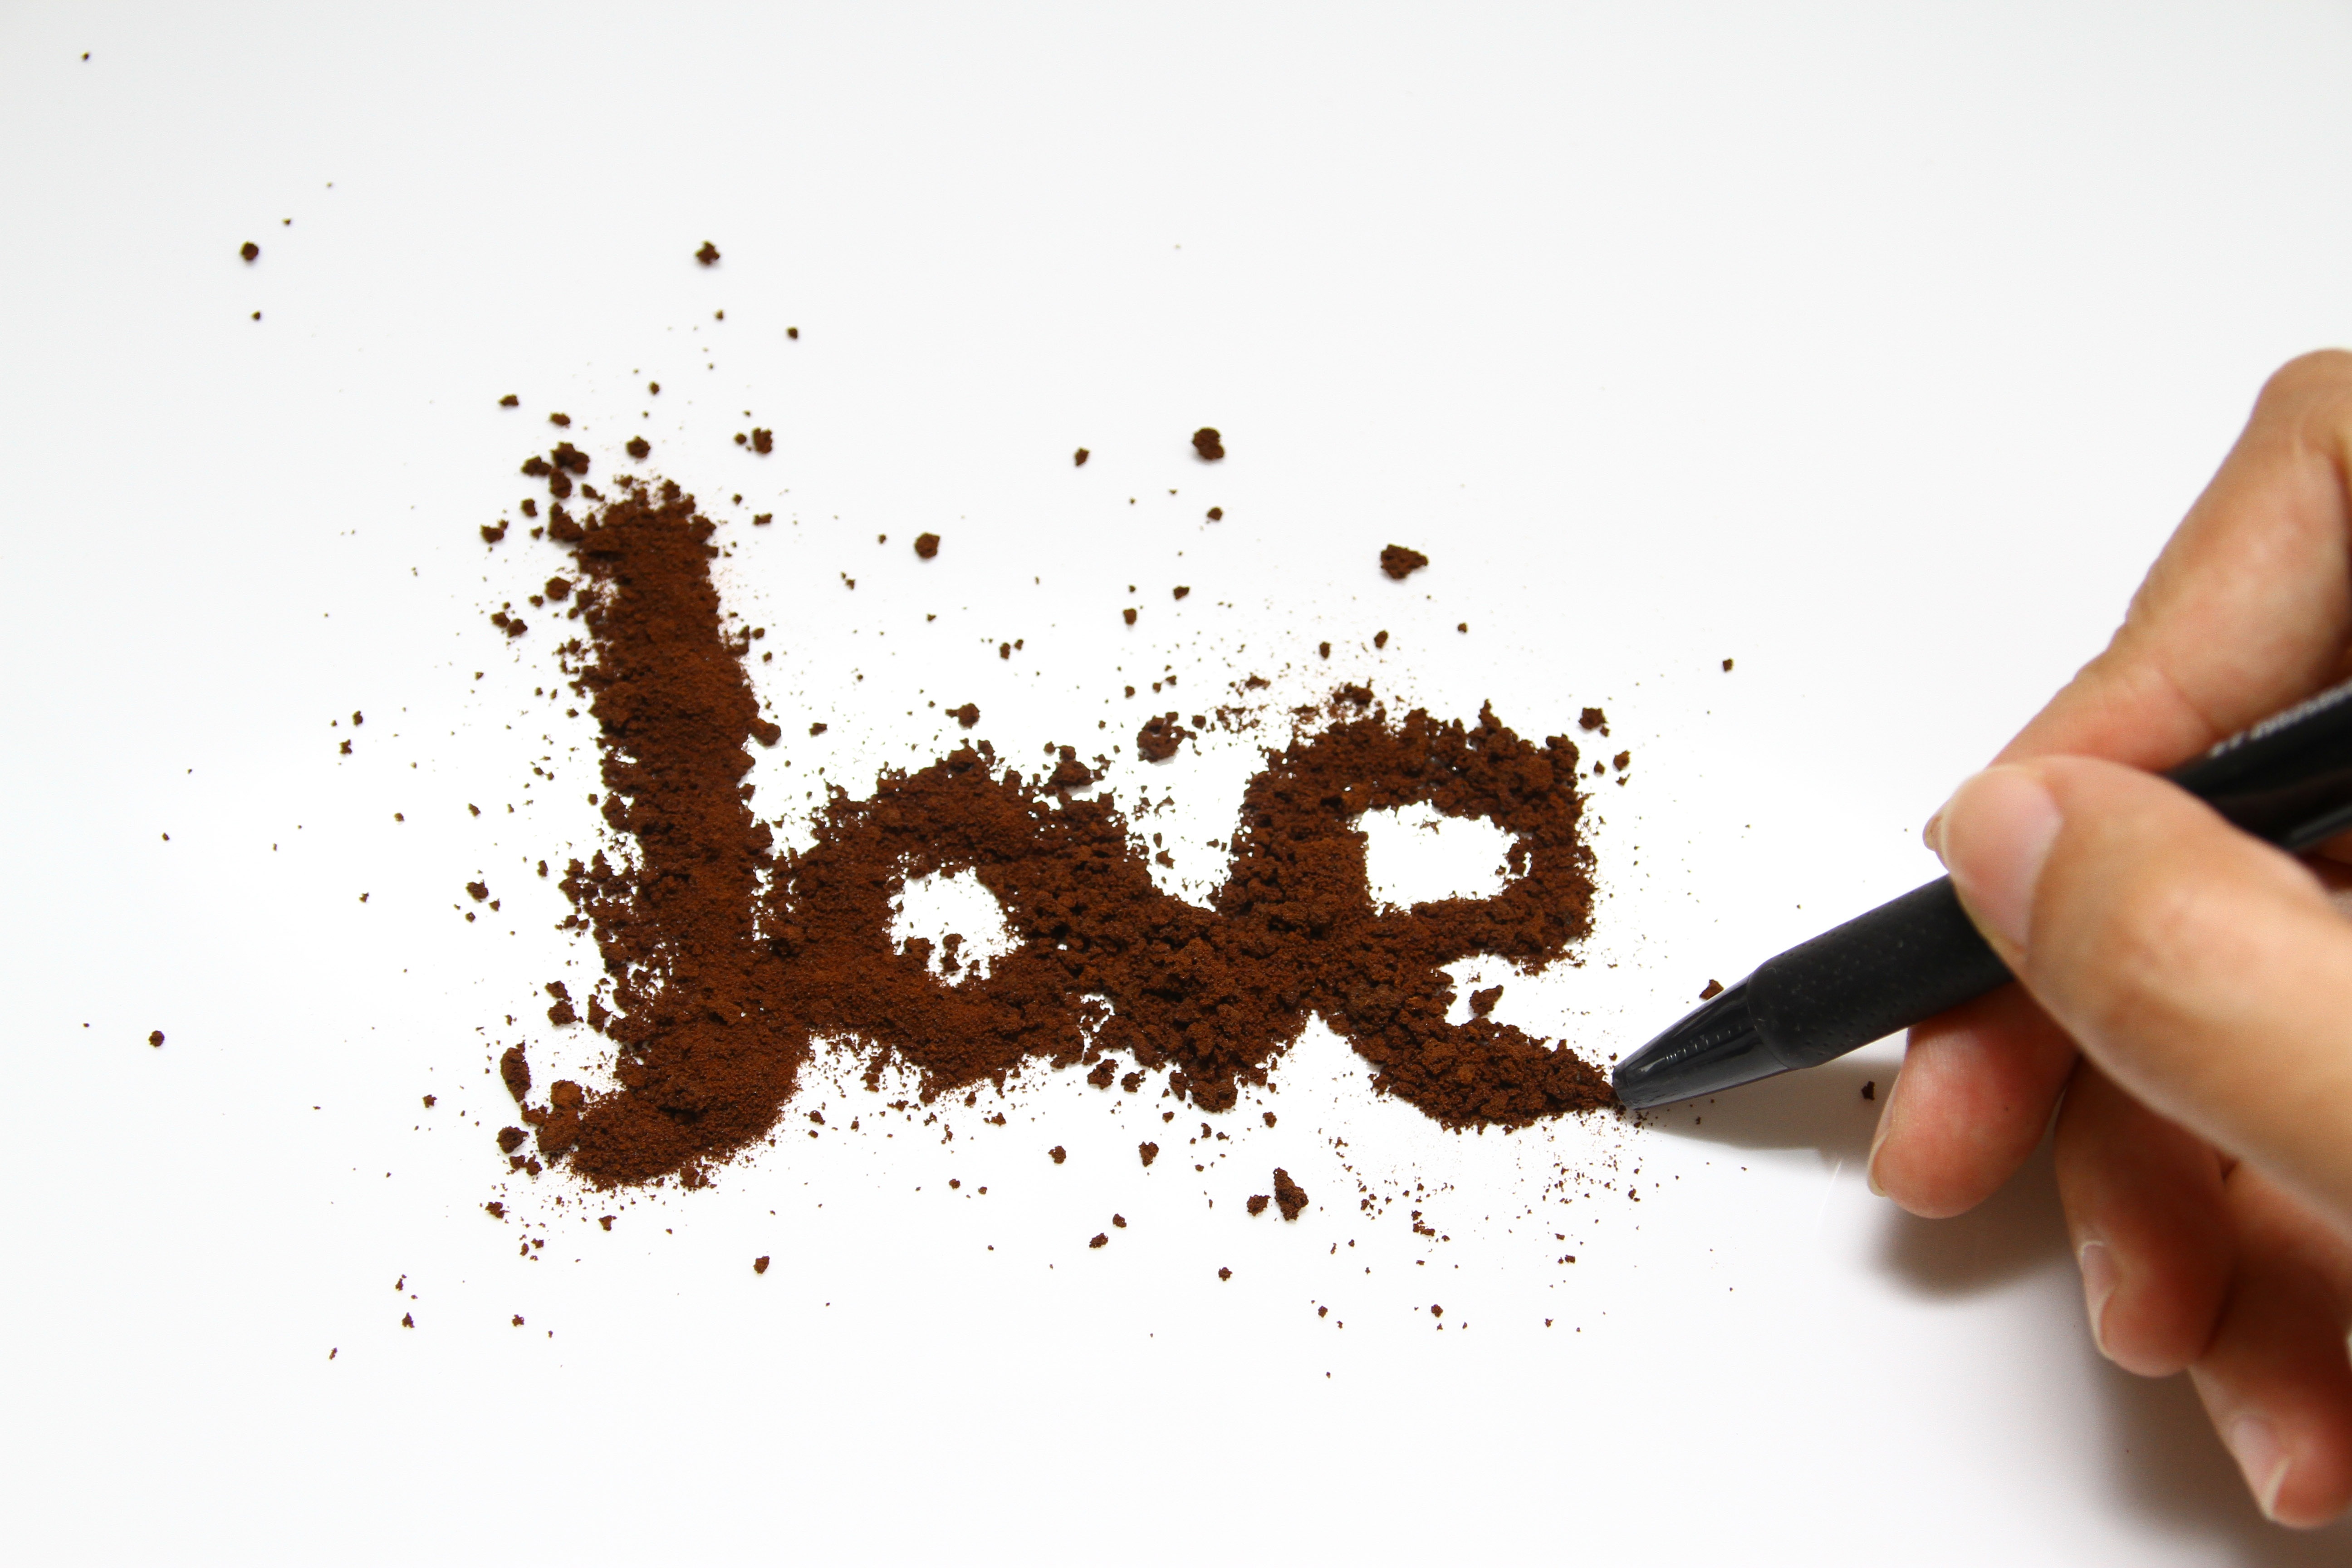
hand, table, cafe, coffee shop, coffee, white, vintage, retro, morning, restaurant, dark, cup, latte, cappuccino, love, heart, pattern, shop, finger, food, brown, romantic, beverage, drink, black, breakfast, milk, espresso, mug, coffee cup, invertebrate, cup of coffee, caffeine, drawing, illustration, design, hot, wooden, mocha, coffee background